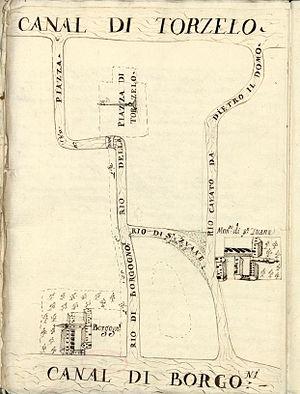
L'abbaye San Tommaso dei Borgognoni est une abbaye cistercienne située sur l'île de Torcello, dans la partie septentrionale de la lagune de Venise. Fondée en 1206 par l'abbaye française de Rosières, elle essaime rapidement dans l'Empire latin de Constantinople, mais ces filiales sont aussi éphémères que ce dernier. L'abbaye, tombée en commende et en décadence au moment de la Renaissance, périclite lentement jusqu'à sa dissolution définitive en 1797.